Serial Attached SCSI

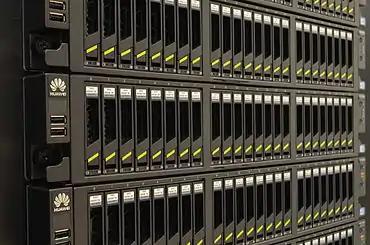
Storage servers housing 24 SAS hard disk drives per server

A "SAS Domain" is the SAS version of a SCSI domain—it consists of a set of SAS devices that communicate with one another by means of a service delivery subsystem. Each SAS port in a SAS domain has a SCSI port identifier that identifies the port uniquely within the SAS domain, the World Wide Name. It is assigned by the device manufacturer, like an Ethernet device's MAC address, and is typically worldwide unique as well. SAS devices use these port identifiers to address communications to each other.